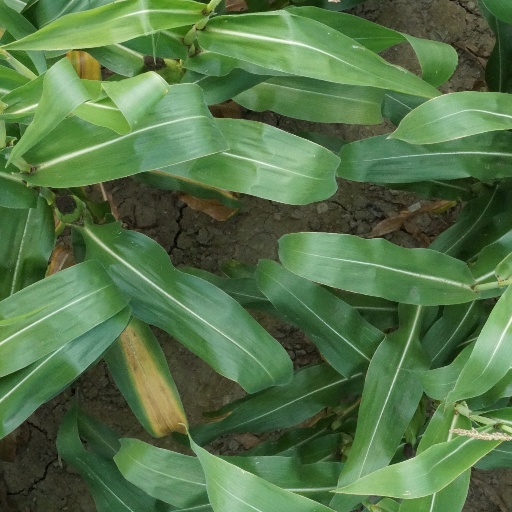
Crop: maize; corn